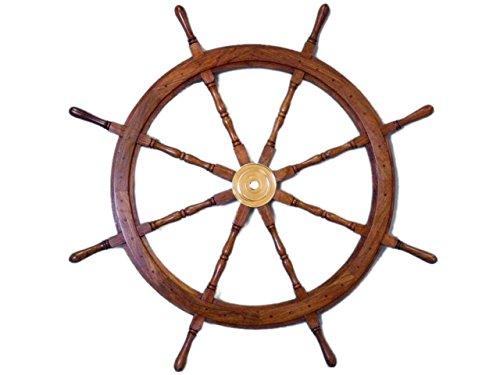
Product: Hampton Nautical Deluxe Class Wood and Brass Decorative Ship Wheel - Nautical Home Decoration - Nautical Gifts, 48"
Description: Great Condition.
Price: $183.48
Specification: ProductDimensions:48x2x48inches|ItemWeight:20.2pounds|ShippingWeight:20.2pounds(Viewshippingratesandpolicies)|Manufacturer:HandcraftedModelShipsLLC|ASIN:B00OK7KE5A|Californiaresidents:ClickhereforProposition65warning|Itemmodelnumber:SH8765